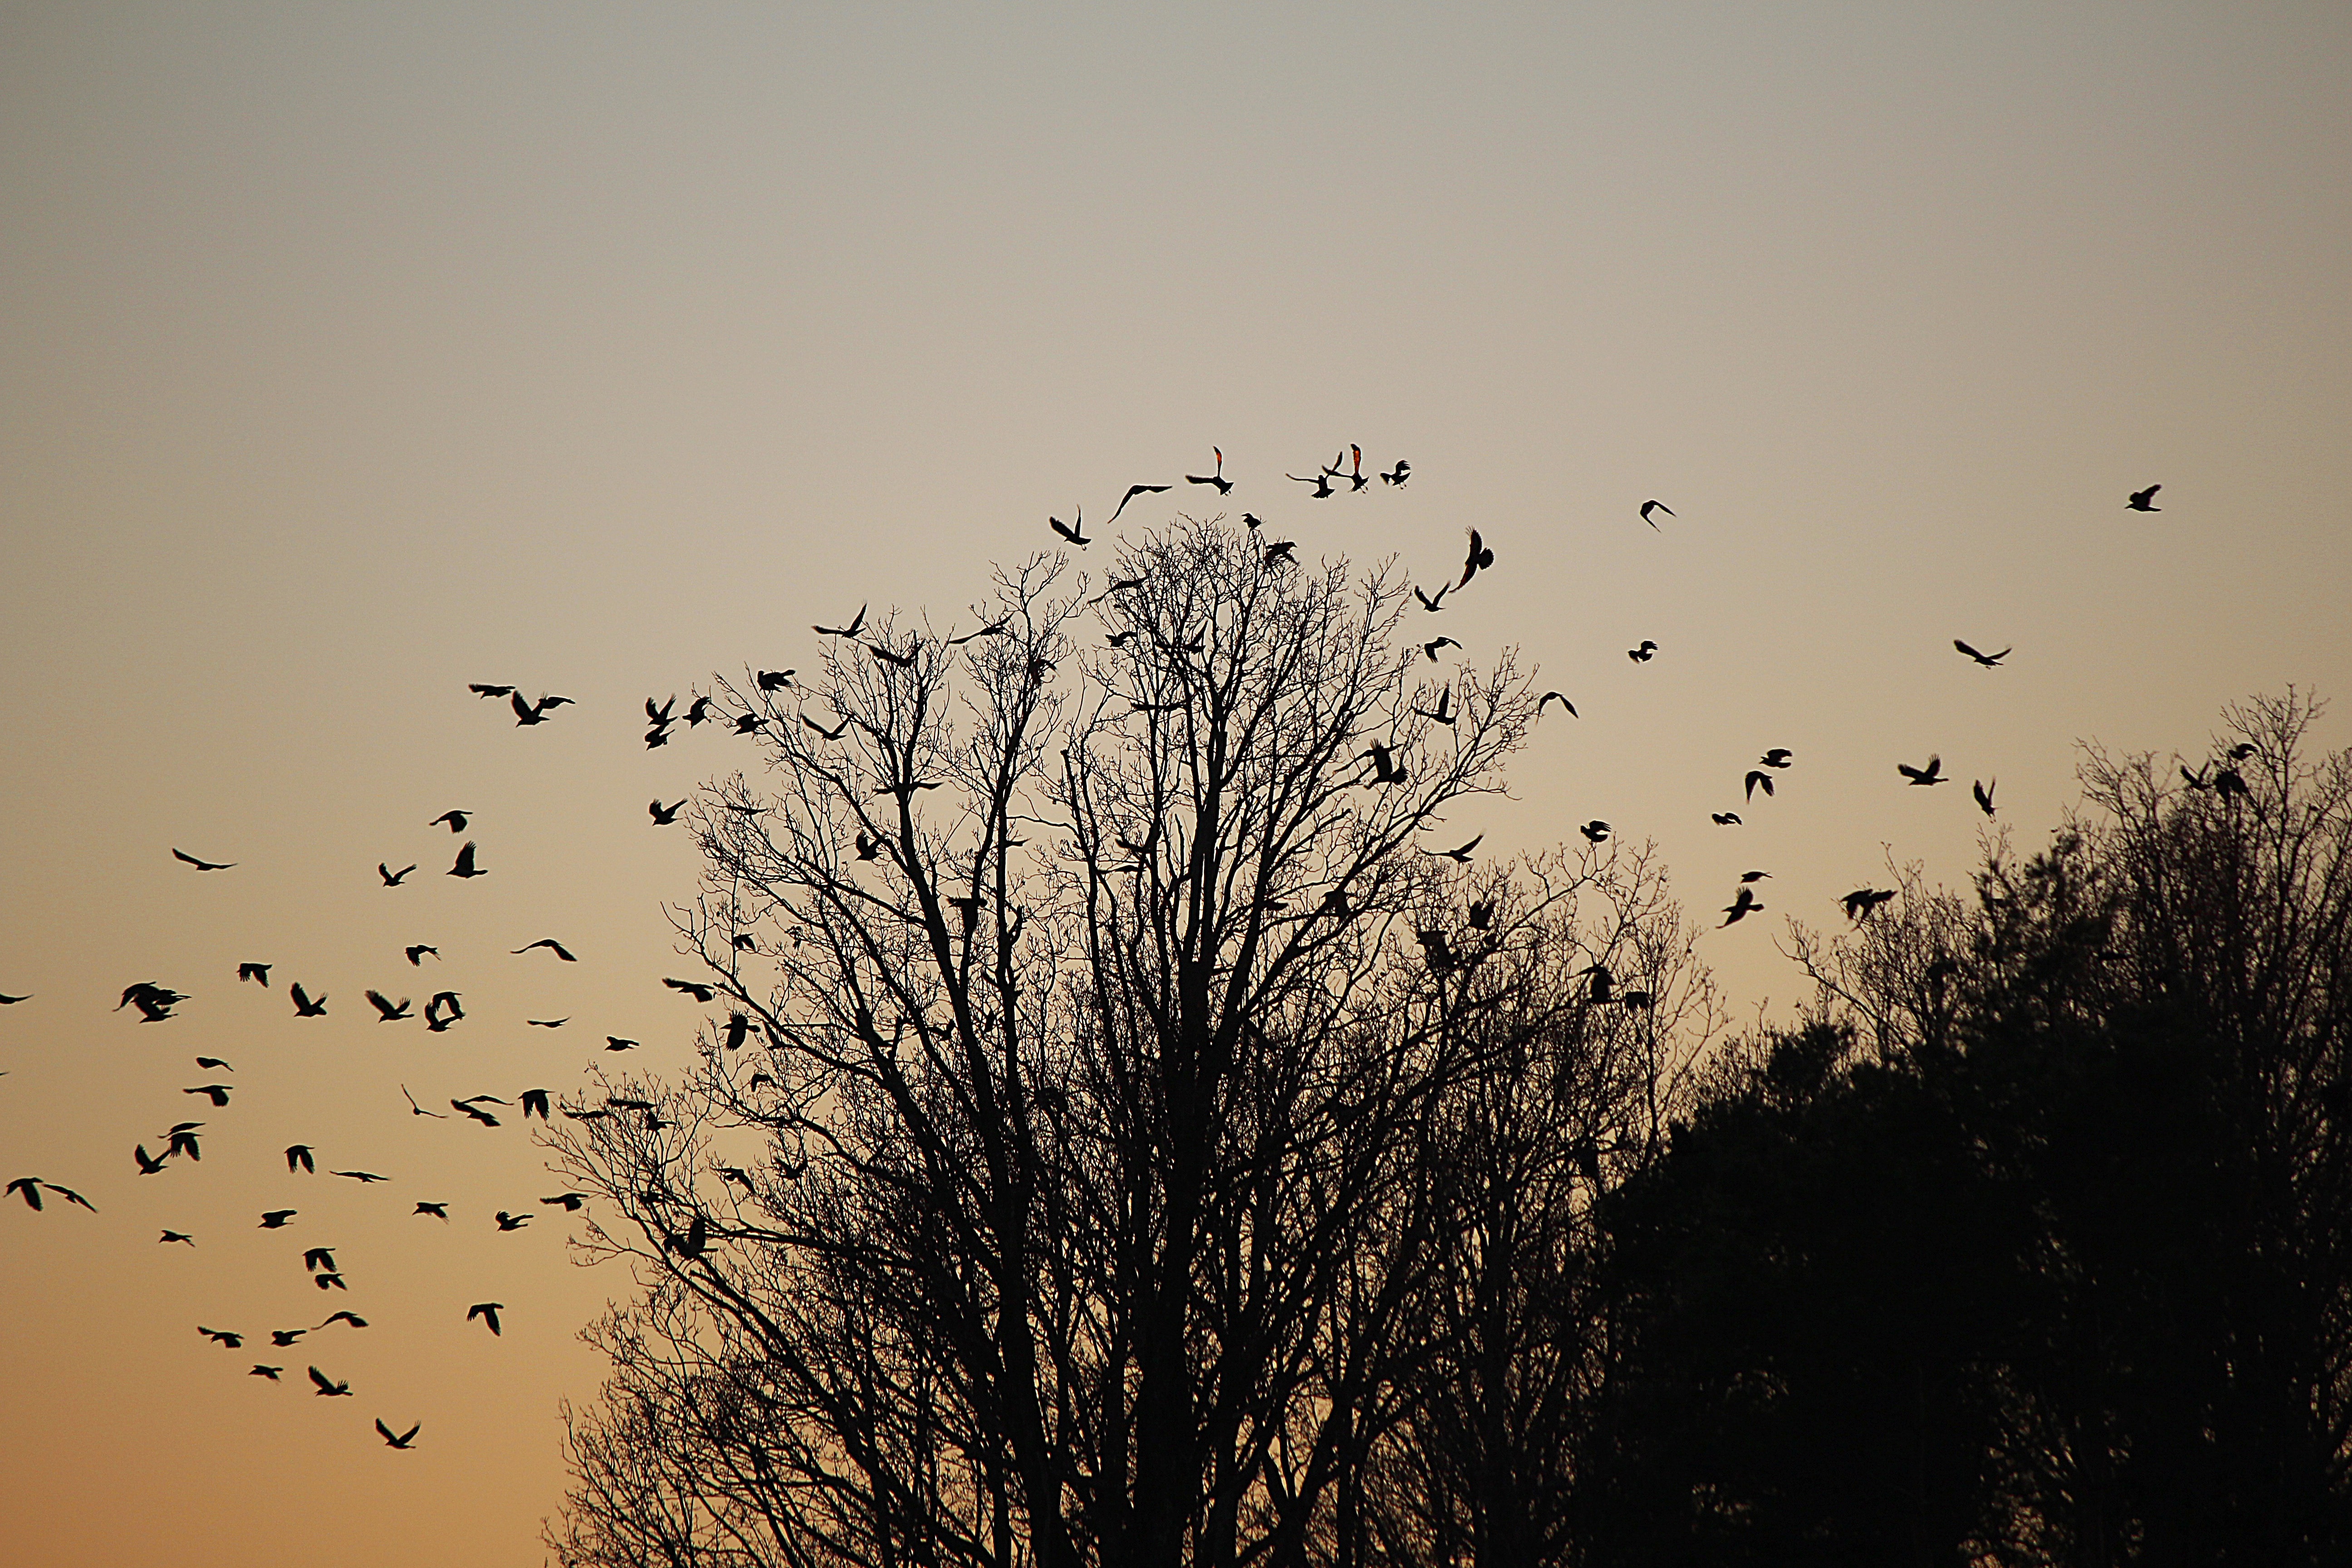
tree, nature, branch, silhouette, bird, cloud, sky, sun, sunrise, sunset, sunlight, morning, dawn, flock, dusk, evening, birds, departure, dig, bird migration, swarm, flock of birds, atmospheric phenomenon, perching bird, animal migration